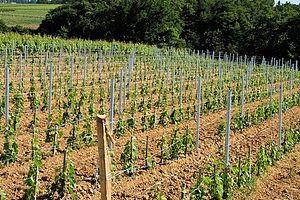
Agriculture biologique
Capian est une commune du Sud-Ouest de la France, située dans le département de la Gironde, en région Nouvelle-Aquitaine.